ODB (wrestler)

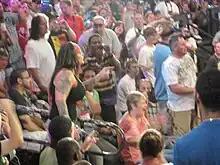
ODB returning to TNA

Despite the announcement of her departure, ODB returned to TNA for one night on the February 24, 2011 episode of "Impact!", answering TNA Knockouts Champion Madison Rayne's open challenge and losing to her in the following match.